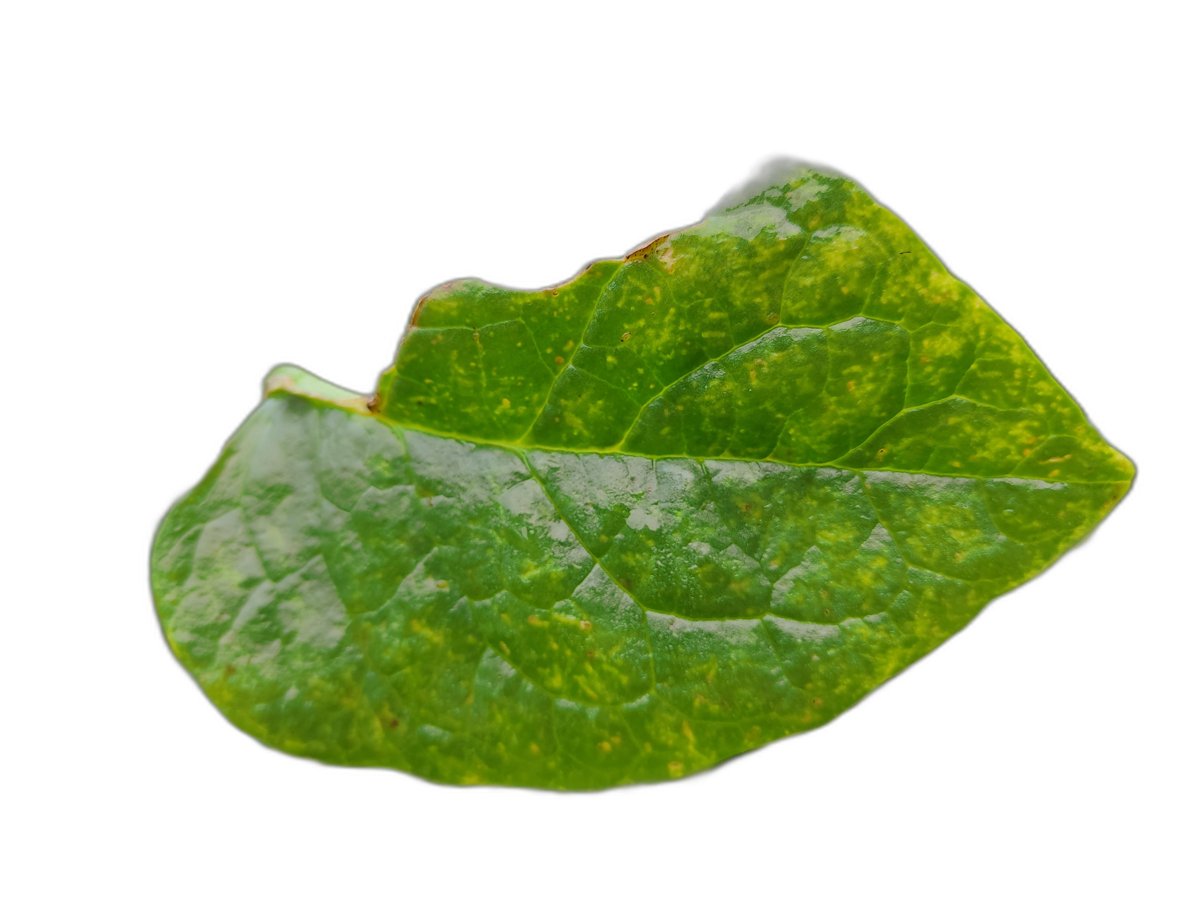
Label: Pest-Damage